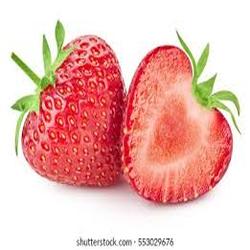
Label: Strawberry